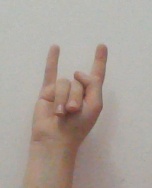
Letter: la